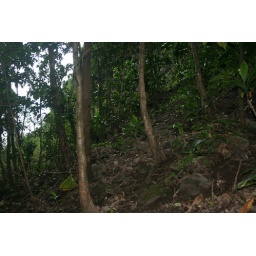
Mountain apple trees &amp;amp; ti alongside the Sacred Falls Trail in Kaluanui Gulch. Hauula, Oahu, Hawaii.